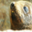
Label: seal